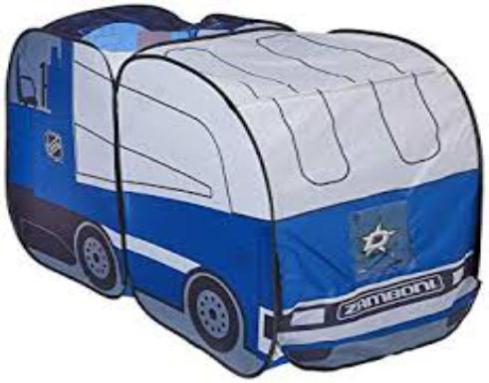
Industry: Transportation